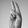
ASL letter: U